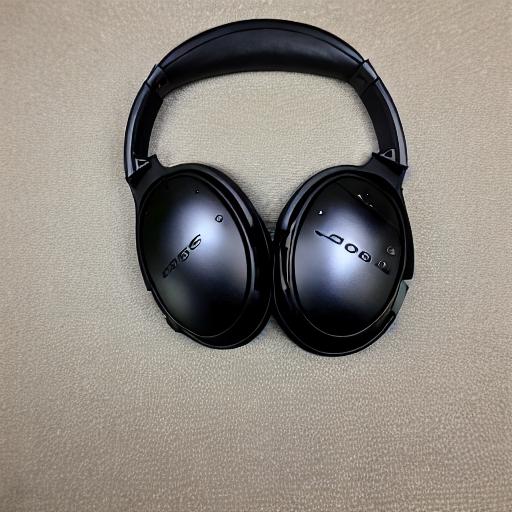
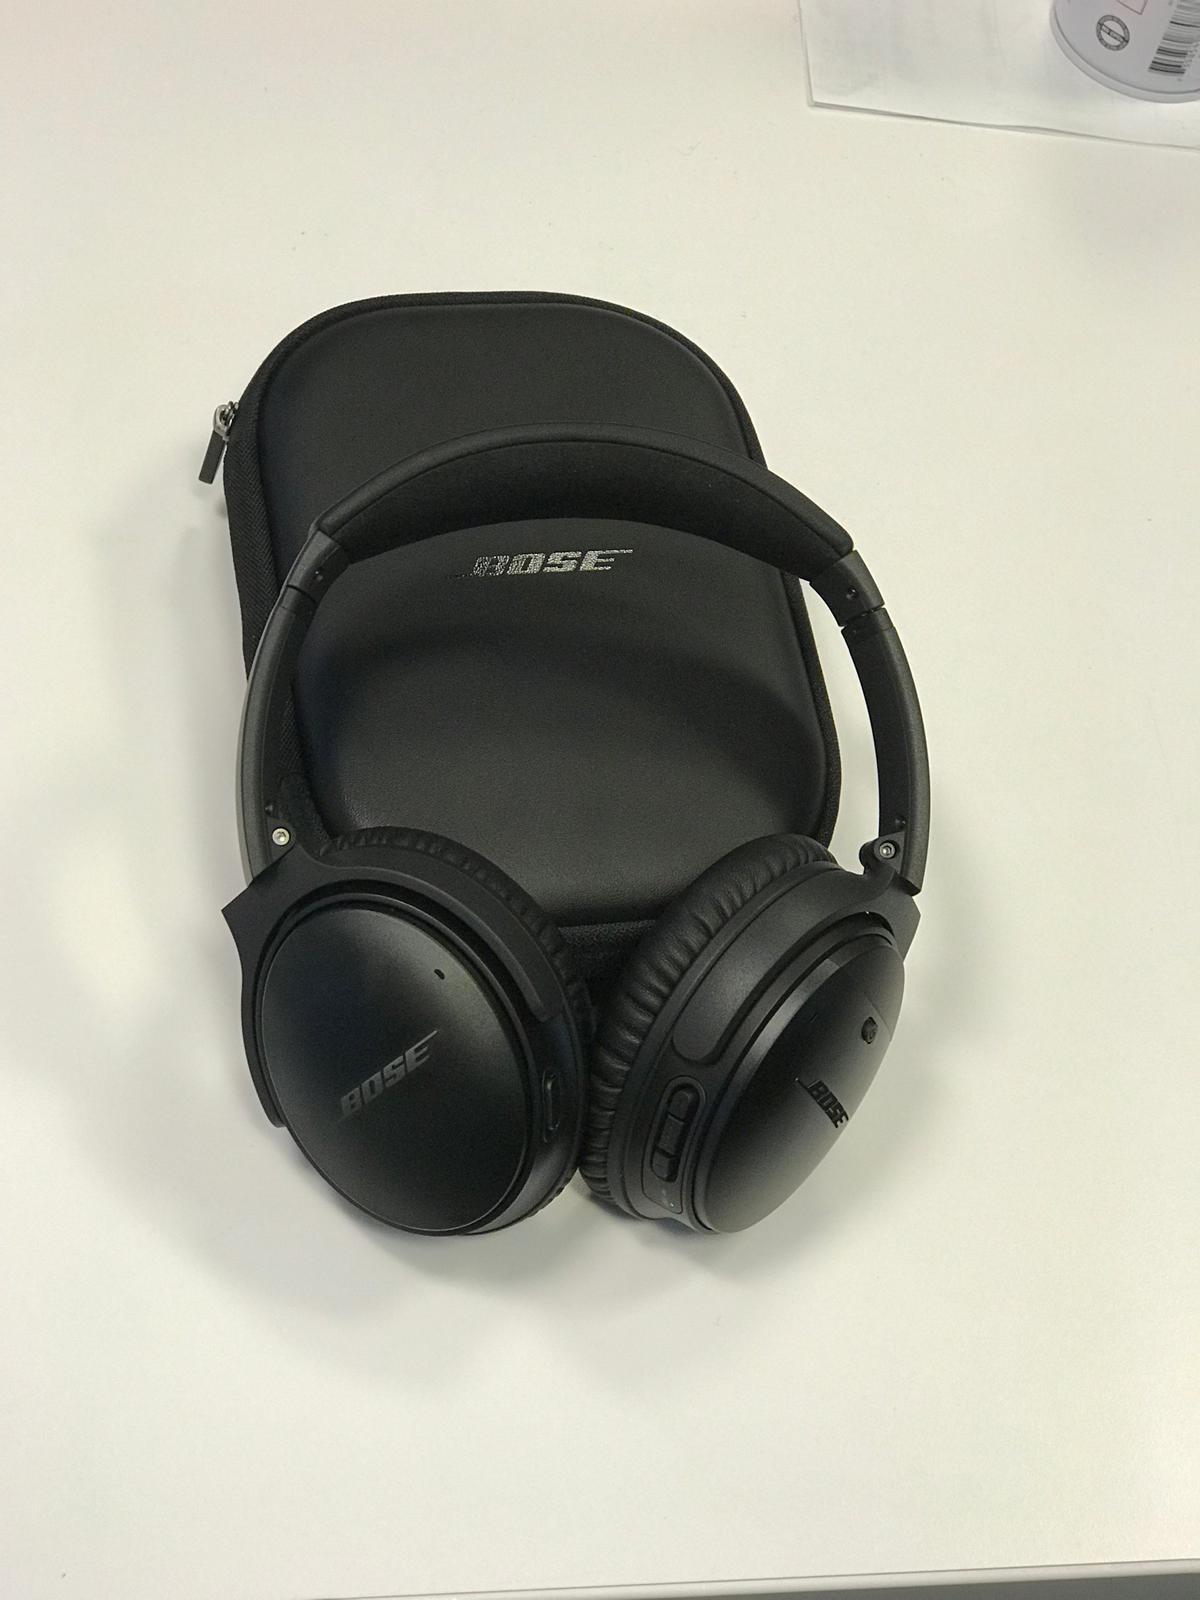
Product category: headphones
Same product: no